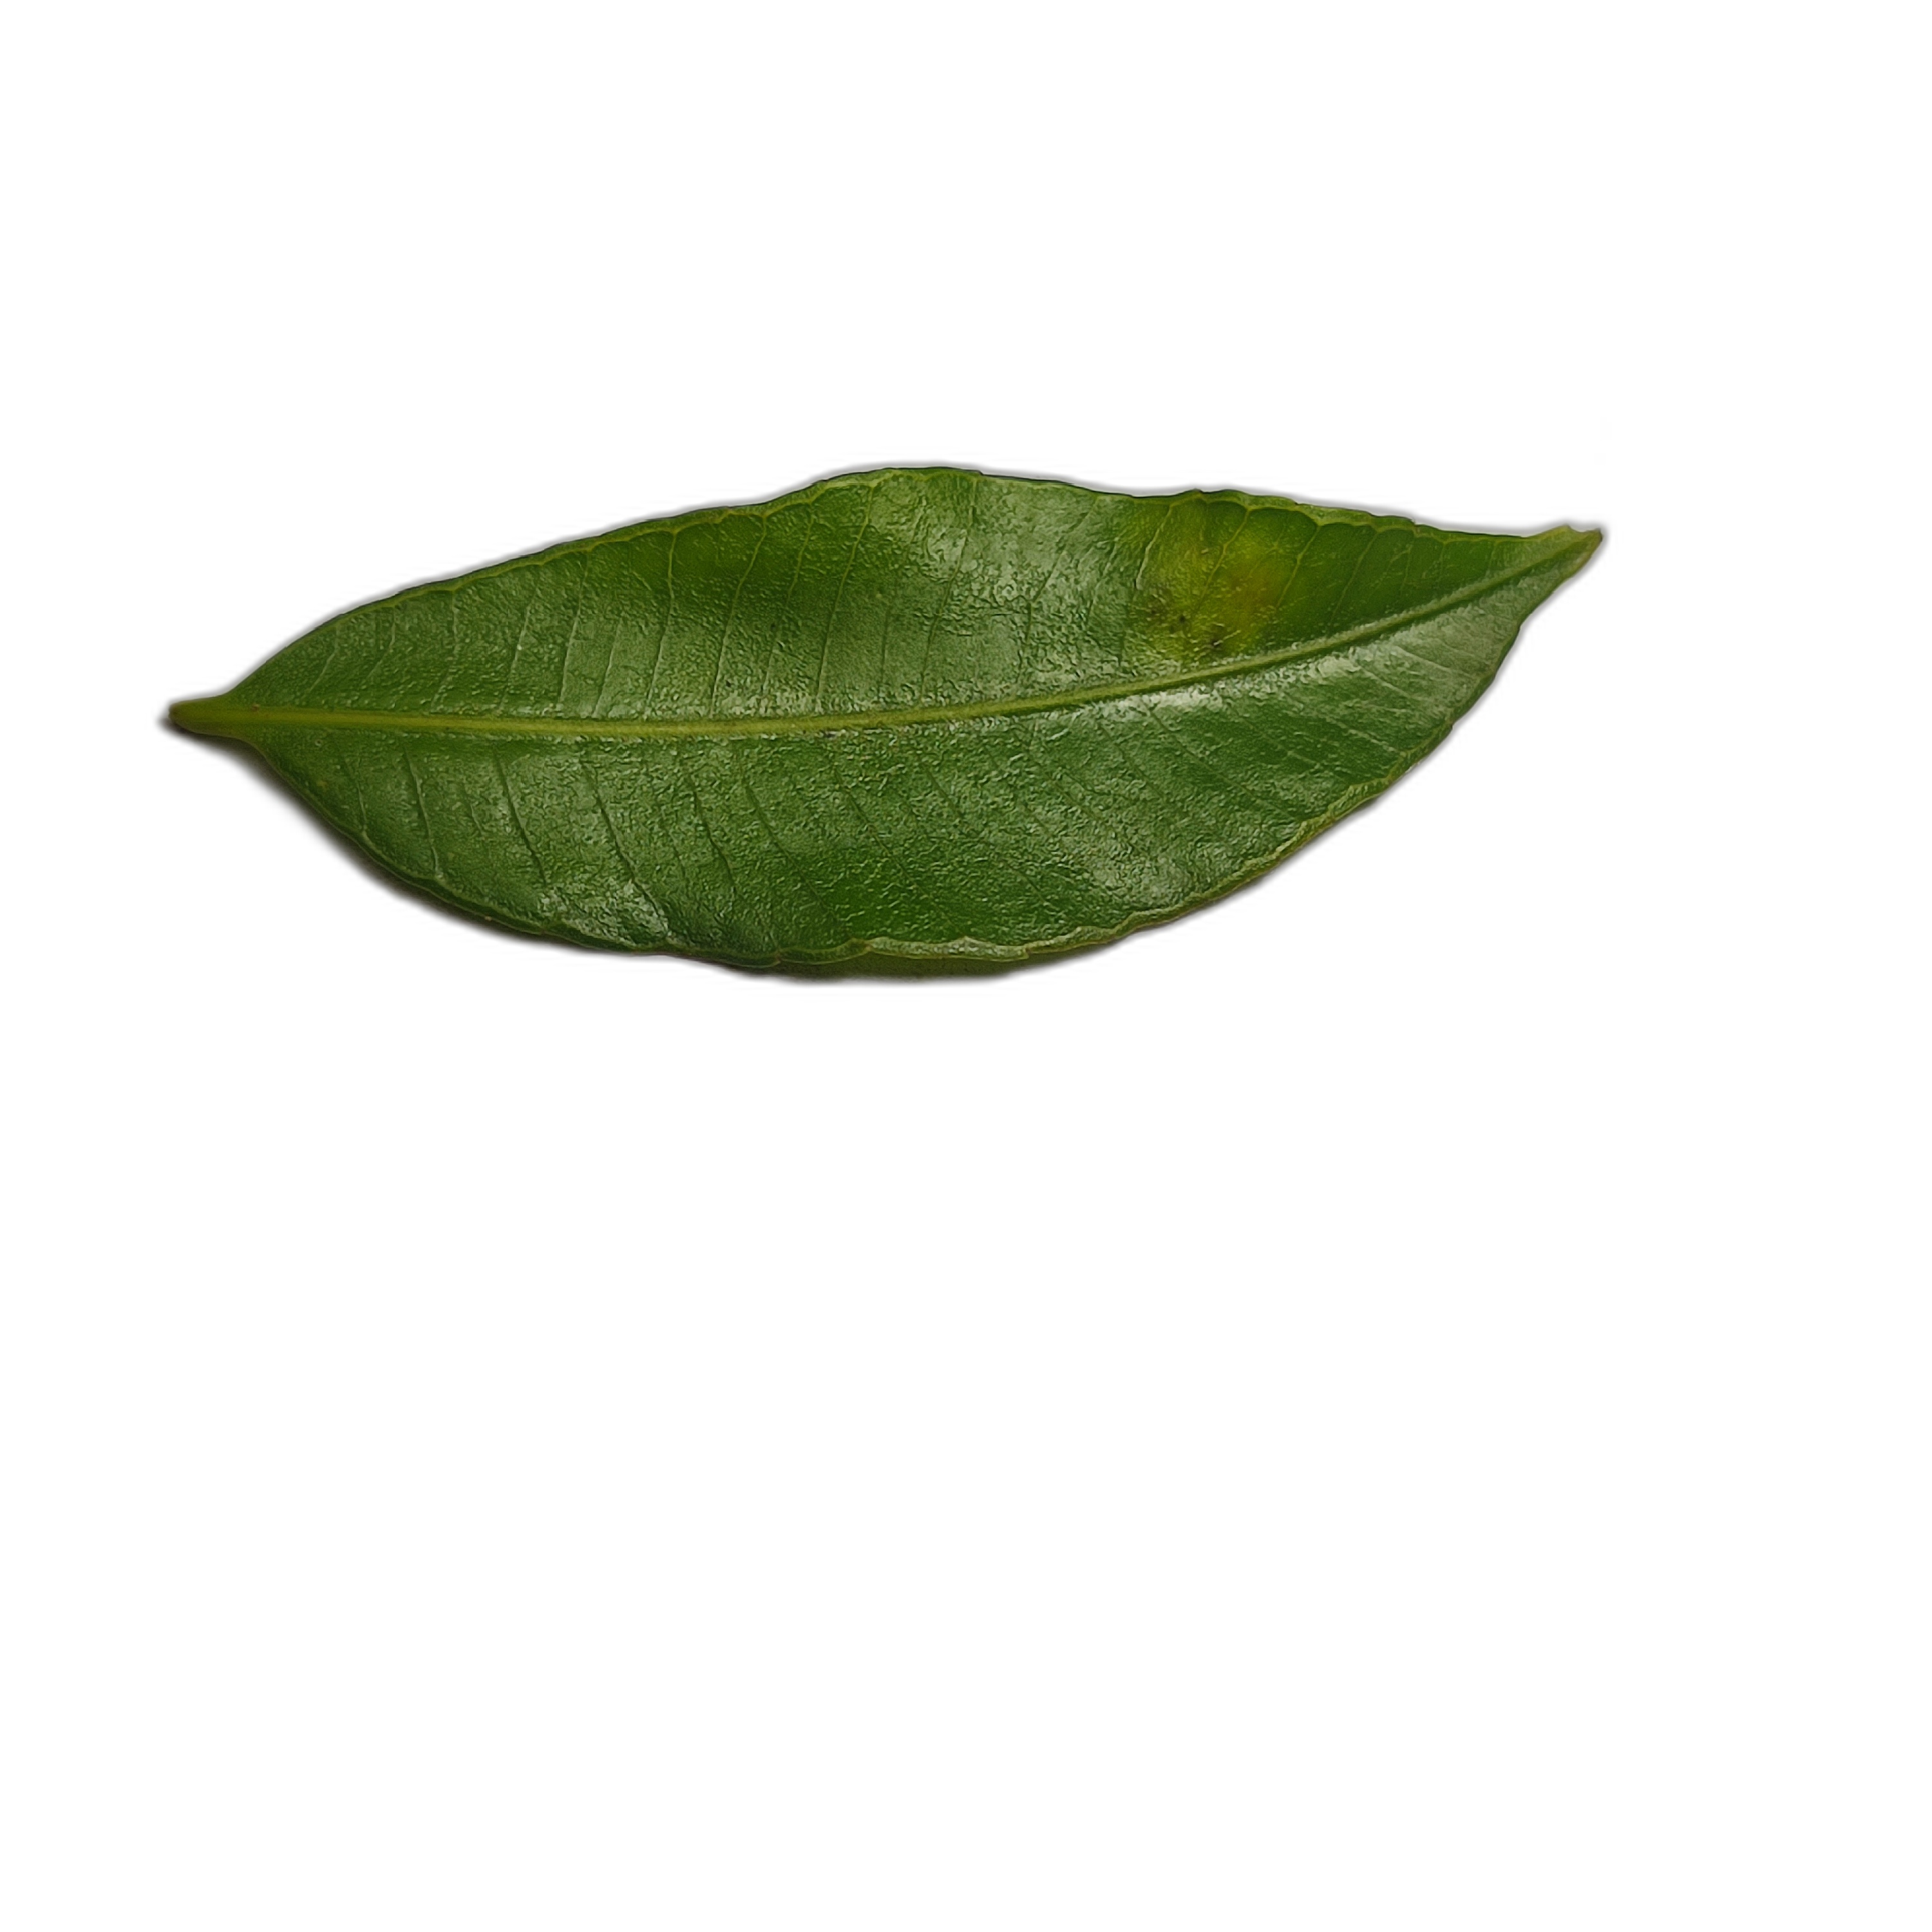
Label: healthy